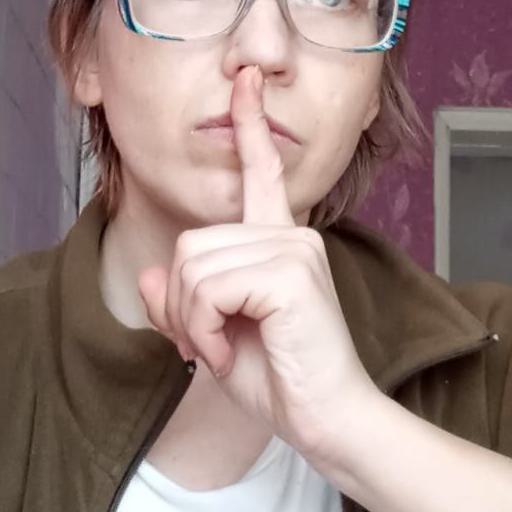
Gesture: mute